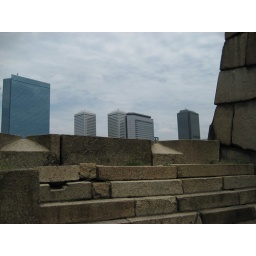
The old and the new. Original placements for arrows in the wall surrounding the castle with the Osaka skyline in the background.